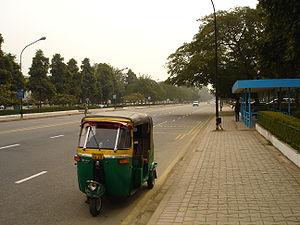
Cet article présente diverses informations sur les moyens de transport à Delhi.
Le gaz naturel pour véhicules est du gaz naturel utilisé comme carburant pour les véhicules à moteur comme les automobiles, les autobus ou les camions. Le gaz naturel est constitué d'environ 97 % de méthane, il s'agit du même gaz que celui distribué en France sur le réseau de GRDF et qui est utilisé par les particuliers pour la cuisine ou le chauffage.
New Delhi est la capitale de l'Inde. Elle abrite les institutions politiques nationales du pays : le siège du gouvernement de l'Inde, le Parlement, la résidence du président, du vice-président, et la Cour suprême.